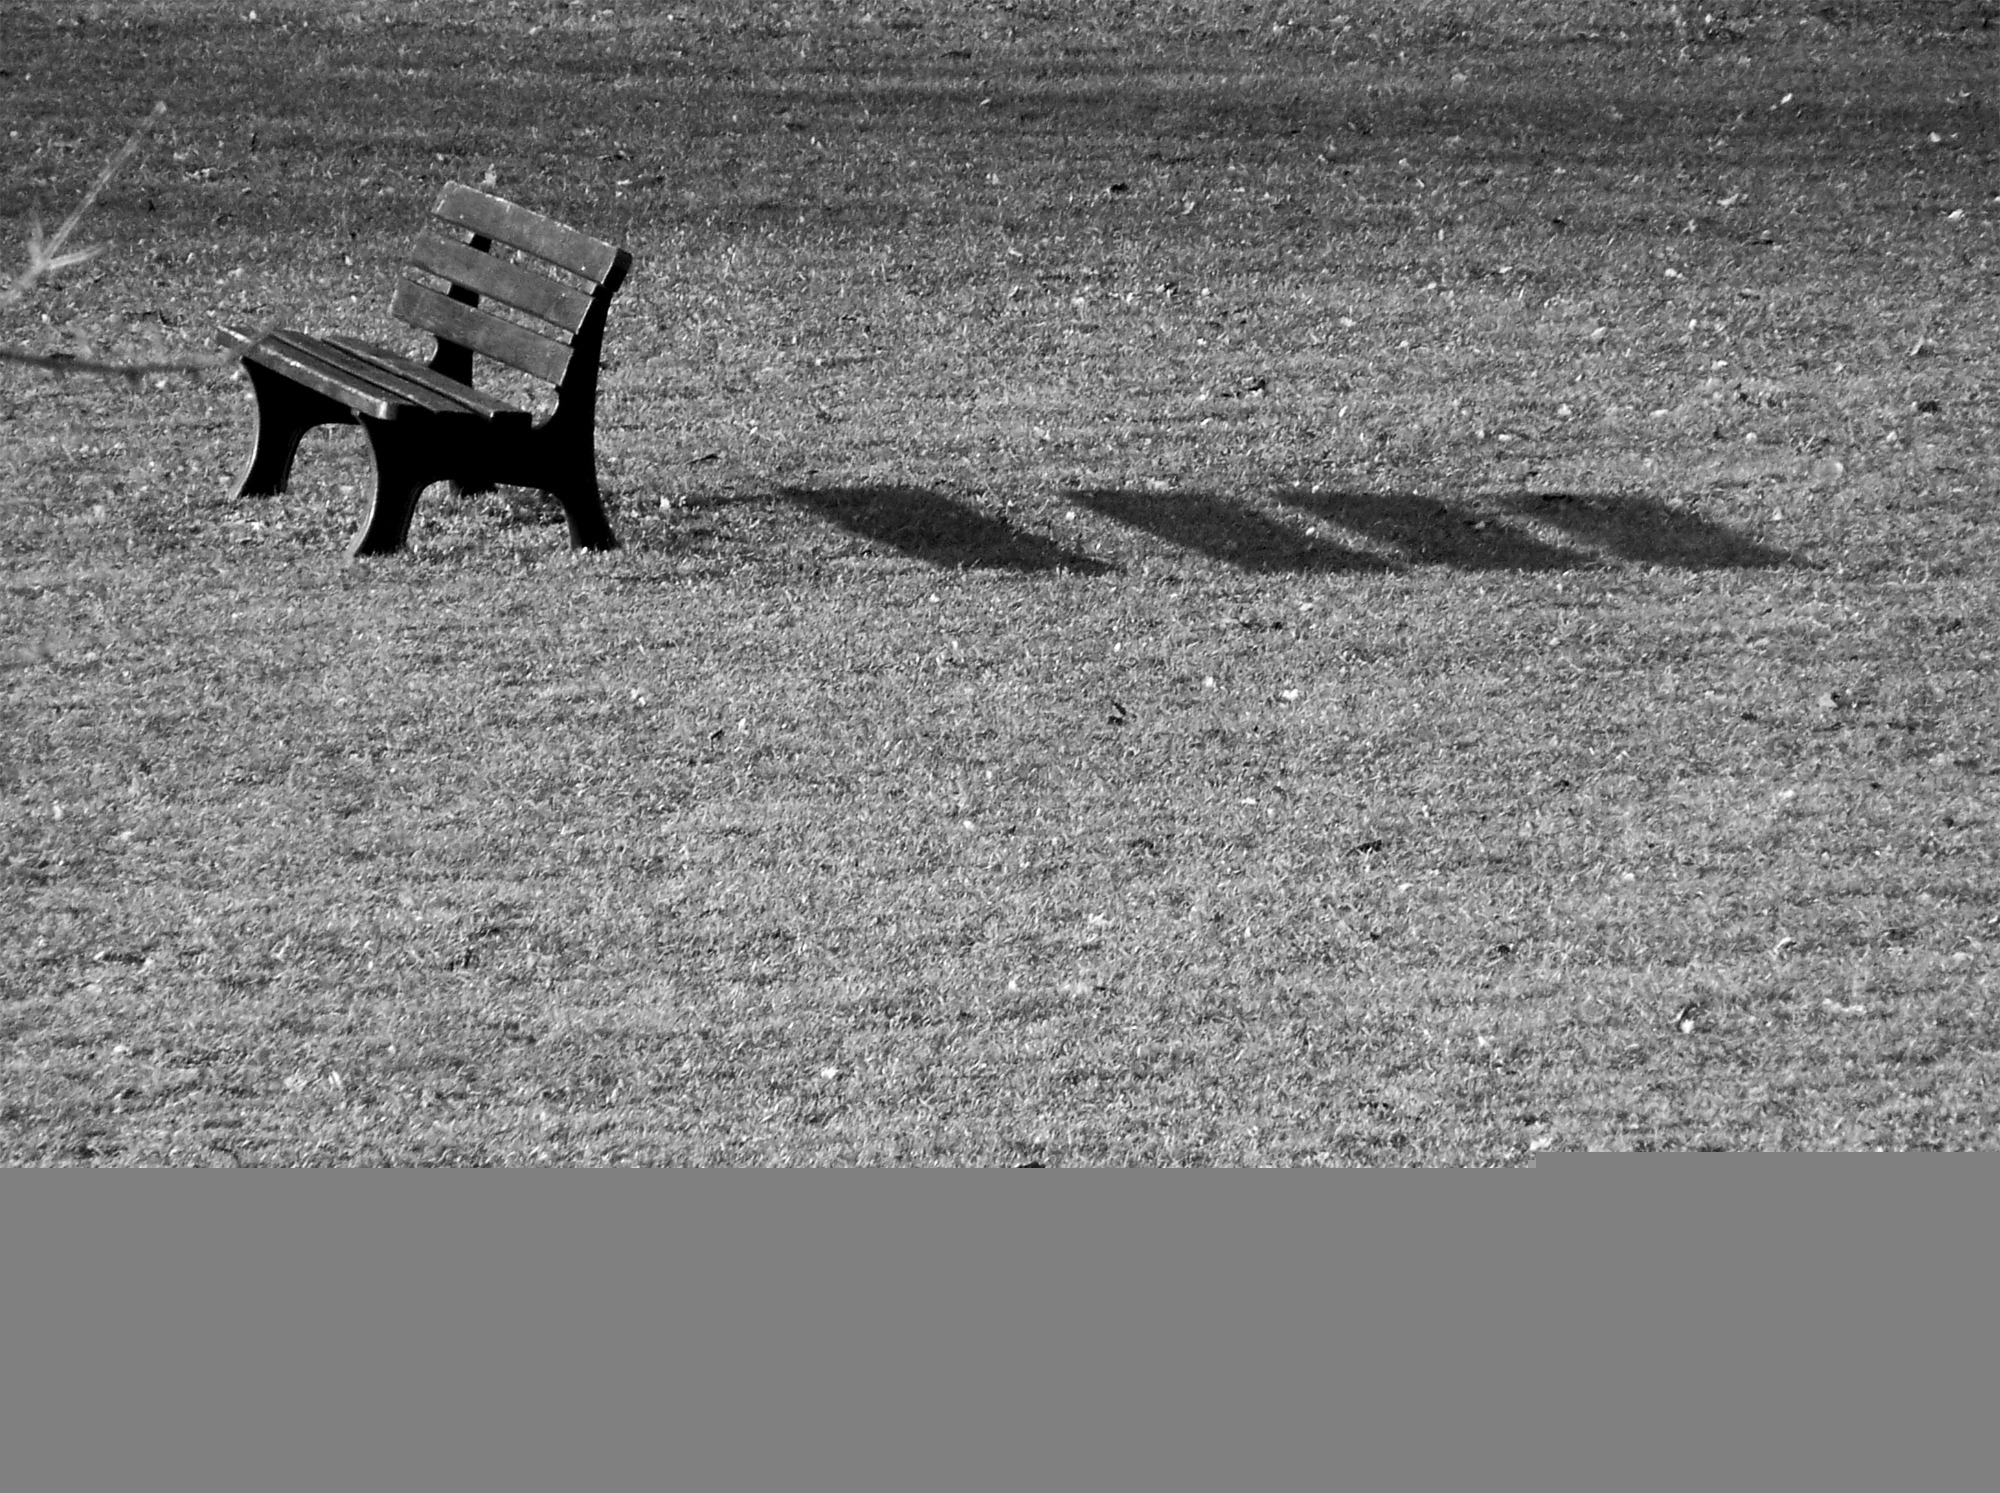
wing, black and white, asphalt, park, shadow, monochrome, park bench, bank, b w, s w, monochrome photography